Oaxaca

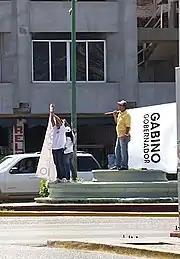
Workers campaigning in the historic 2010 state government election

A series of major disasters occurred in Oaxaca from the 1920s to the 1940s. In 1928, a series of earthquakes destroyed many of the buildings in the capital. A much larger earthquake in 1931 was the largest in the state's history, devastating a number of cities along the coast. The 1930s brought the Great Depression, which along with the disasters, prompted wide-scale migration to Mexico City. In 1944, torrential rains caused extensive flooding in the Tuxtepec region, resulting in hundreds of deaths.